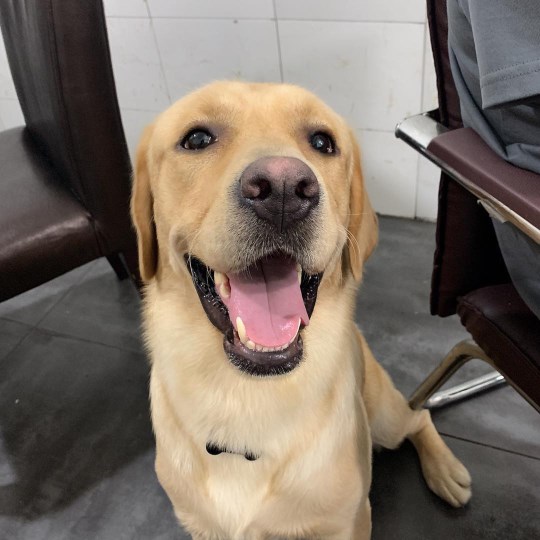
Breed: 3580-n000122-Labrador_retriever